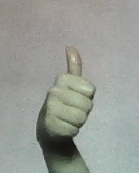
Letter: aleff